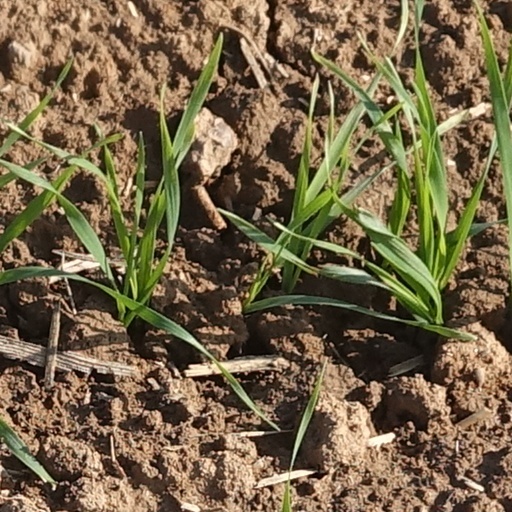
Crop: wheat